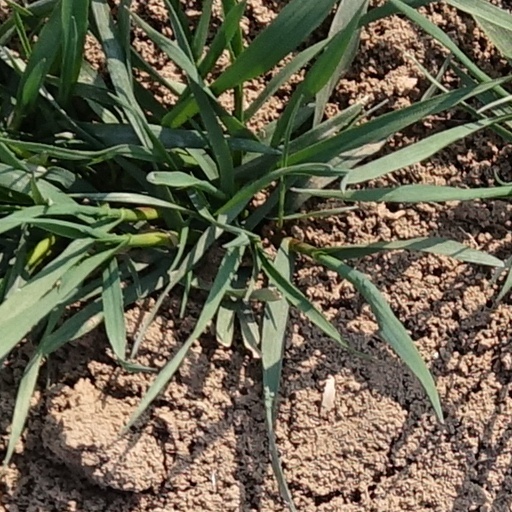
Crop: wheat